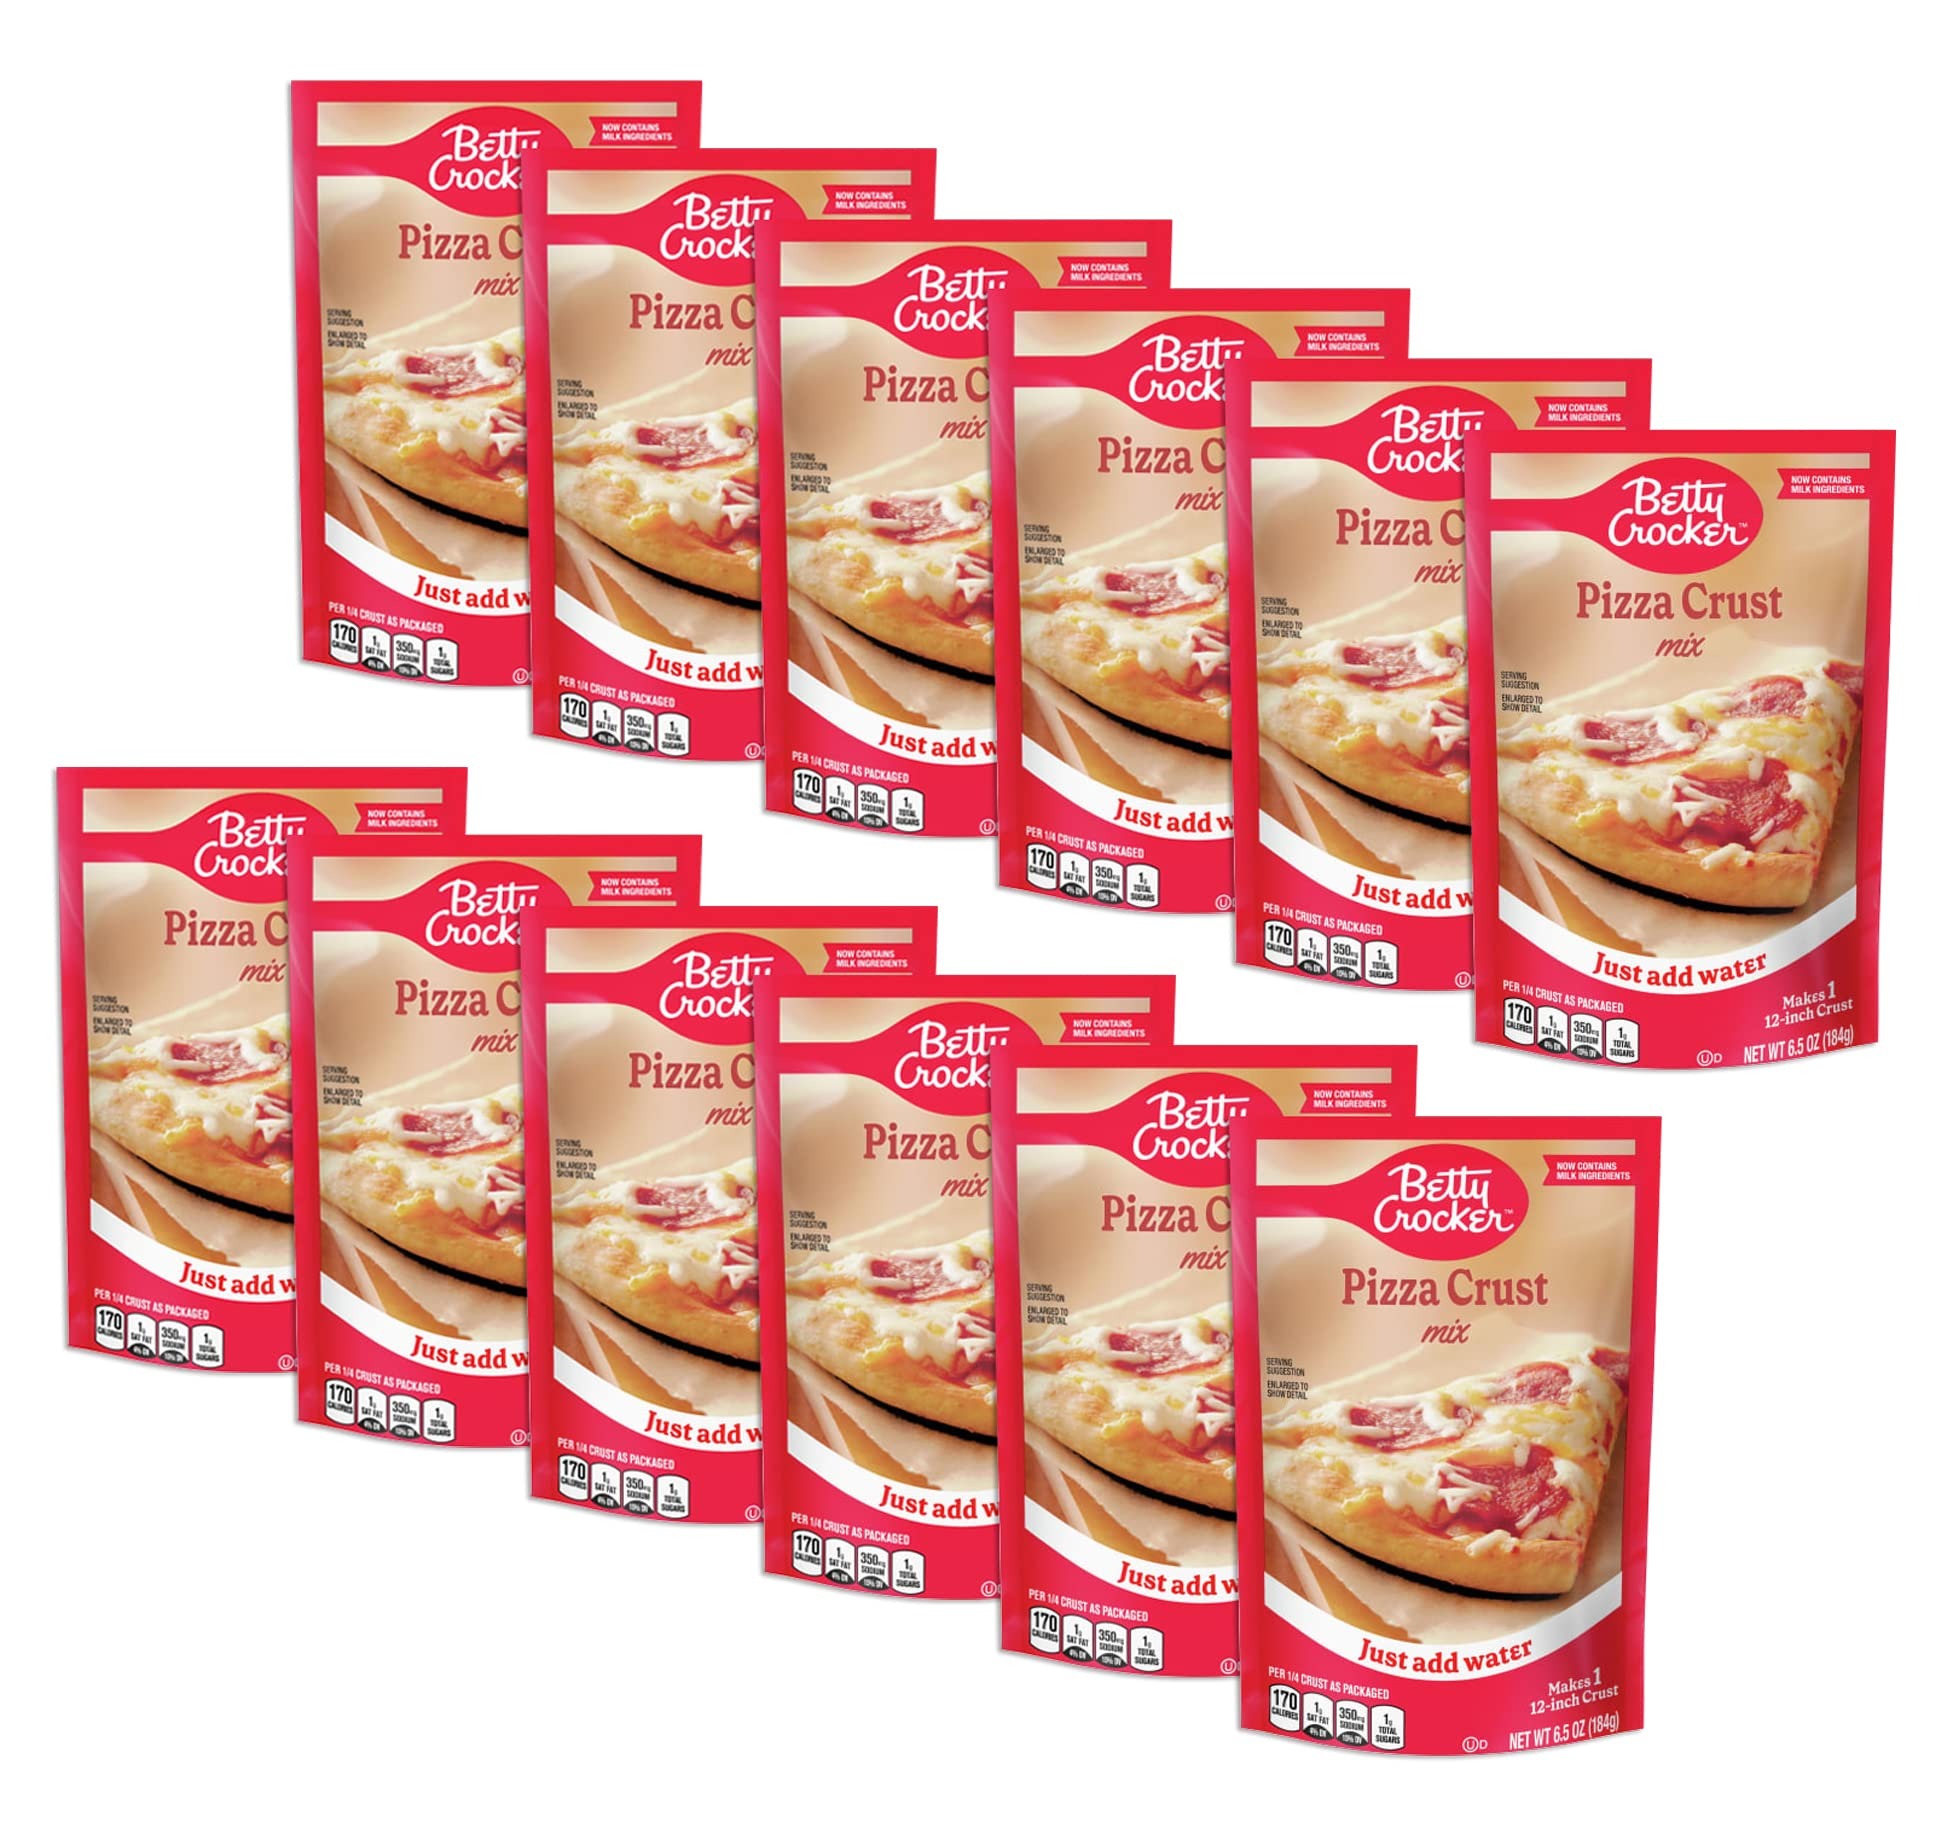
Item Name: Betty Crocker Pizza Crust Mix - 6.5 oz (12 pack)
Bullet Point 1: PIZZA CRUST: Enjoy delicious pizza crust in a few simple steps
Bullet Point 2: each 6.5-oz. bag makes one 12-inch pizza crust
Bullet Point 3: QUICK AND EASY: Add hot water to pizza crust mix, let rest for five minutes, add toppings and bake
Bullet Point 4: ENDLESS OPTIONS: Top pizza dough with cheese, veggies, meats and more
Bullet Point 5: CROWD-PLEASING MEAL: Picky eaters are no match for the super tasty and versatile Betty Crocker pizza crust mix
Bullet Point 6: CONTAINS: 6.5 oz
Product Description: Do pizza night at home with Betty Crocker Pizza Crust Mix. It helps make the perfect pizza dough every time with this easy-to-use mix. Just add hot water to pizza crust mix, let rest for five minutes, add toppings and bake! Your family will enjoy delicious pizza in under 30 minutes. Customize your pizza pie with cheese, veggies, meats and more! (Pack of 12)
Value: 78.0
Unit: Ounce

Price: 21.73